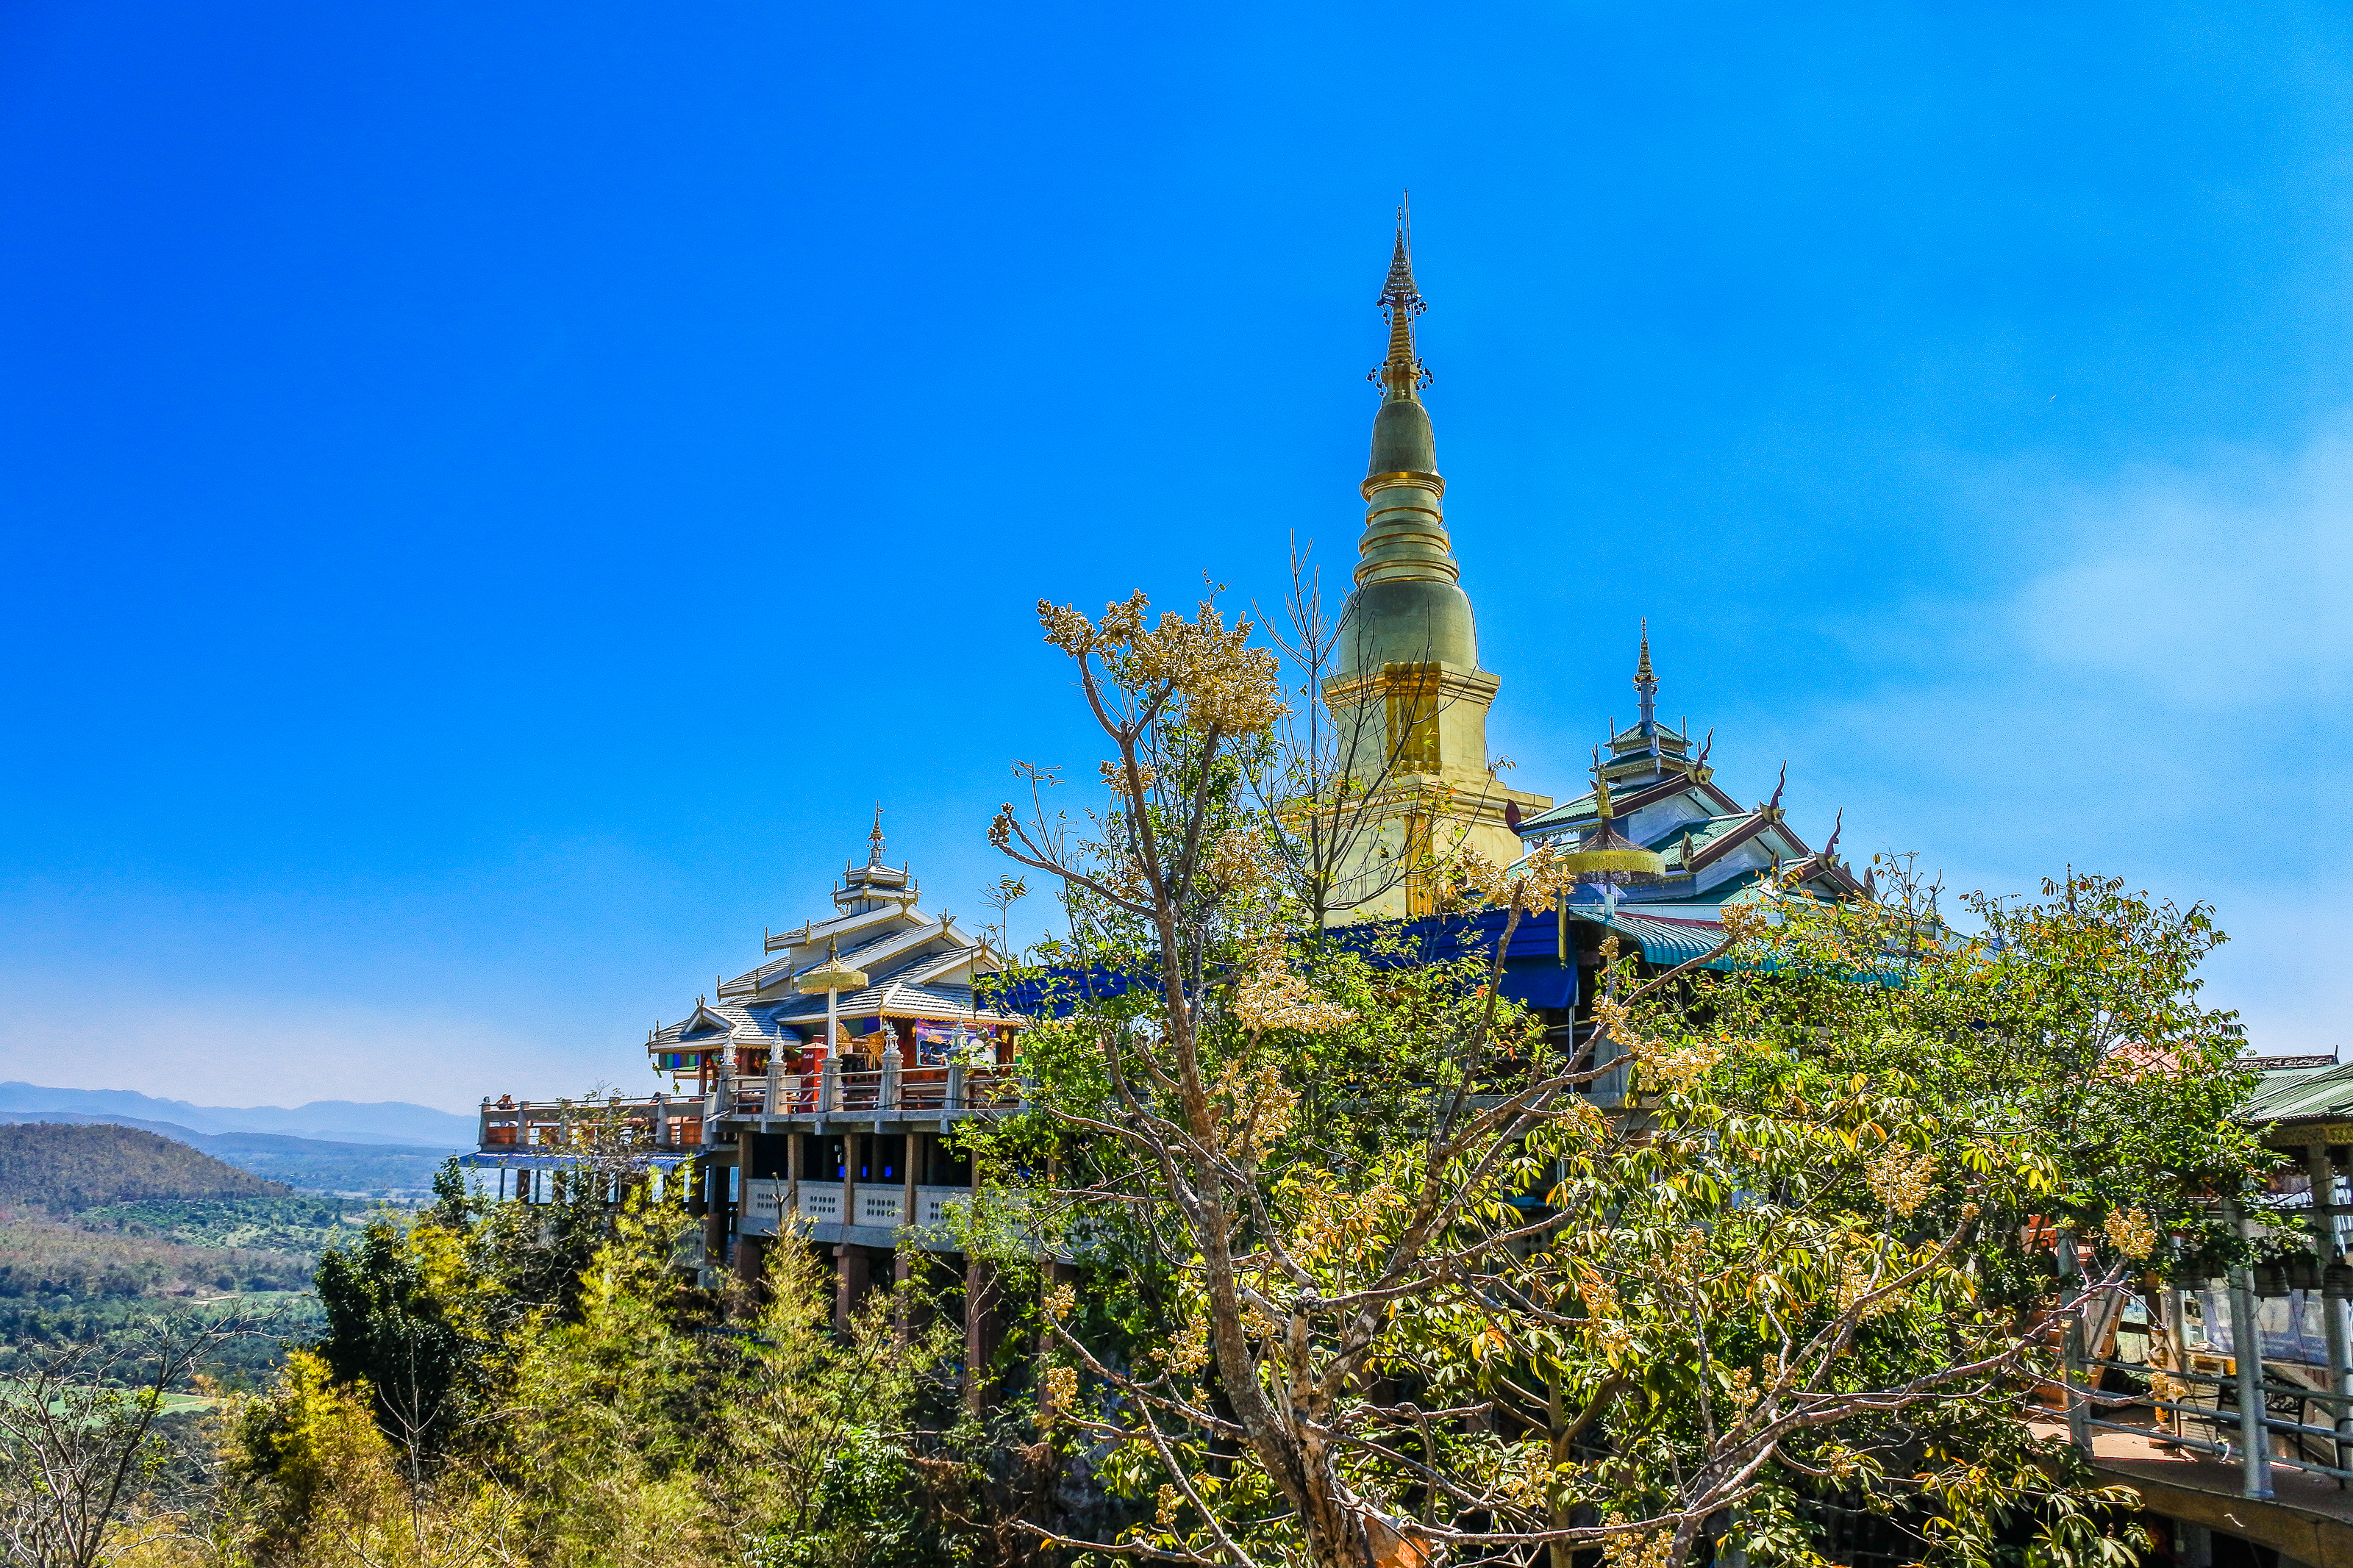
symbol, building, beautiful, view, phra, buddha, thailand, golden, palace, sky, old, oriental, statue, heritage, thai, history, ancient, stupa, morning, traditional, background, style, worship, religious, sunrise, destination, point, gold, tourist, vacation, place, architecture, art, famous, asia, asian, wat, buddhism, religion, pagoda, lamphun, monastery, blue, culture, buddhist, temple, time, travel, li, landscape, landmark, mountain, tree, place of worship, spire, tourism, cloud, tourist attraction, hill station, hill, steeple, plant, city, mountain range, historic site, leisure, world